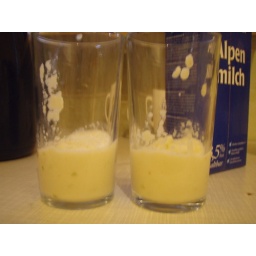
Blended apple in glass and to the freezer you go.